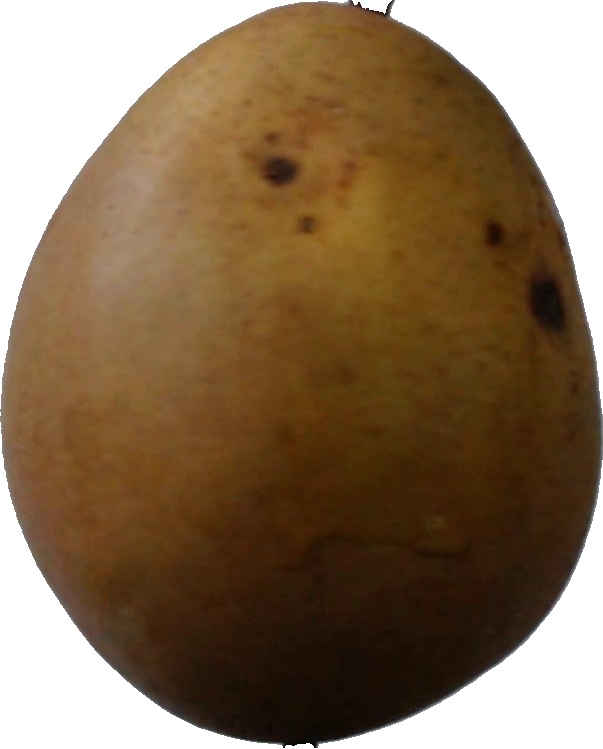
Label: pear_3